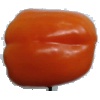
Label: Pepper Orange 1